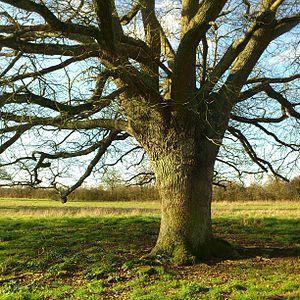
Chêne bicentenaire - Chenay, Deux-Sèvres (79), France - Février 2013.
Chenay est une commune française, située dans le département des Deux-Sèvres en région Nouvelle-Aquitaine.